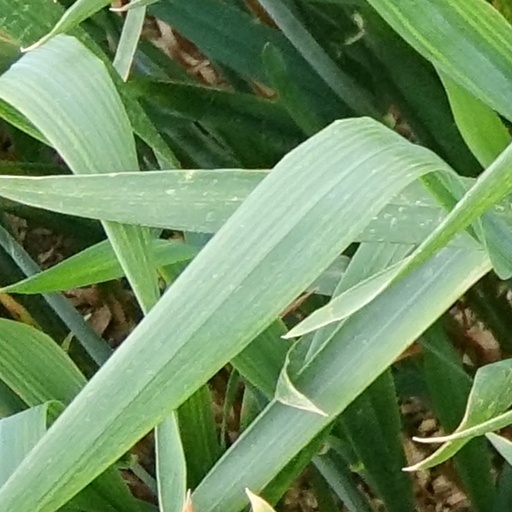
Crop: wheat